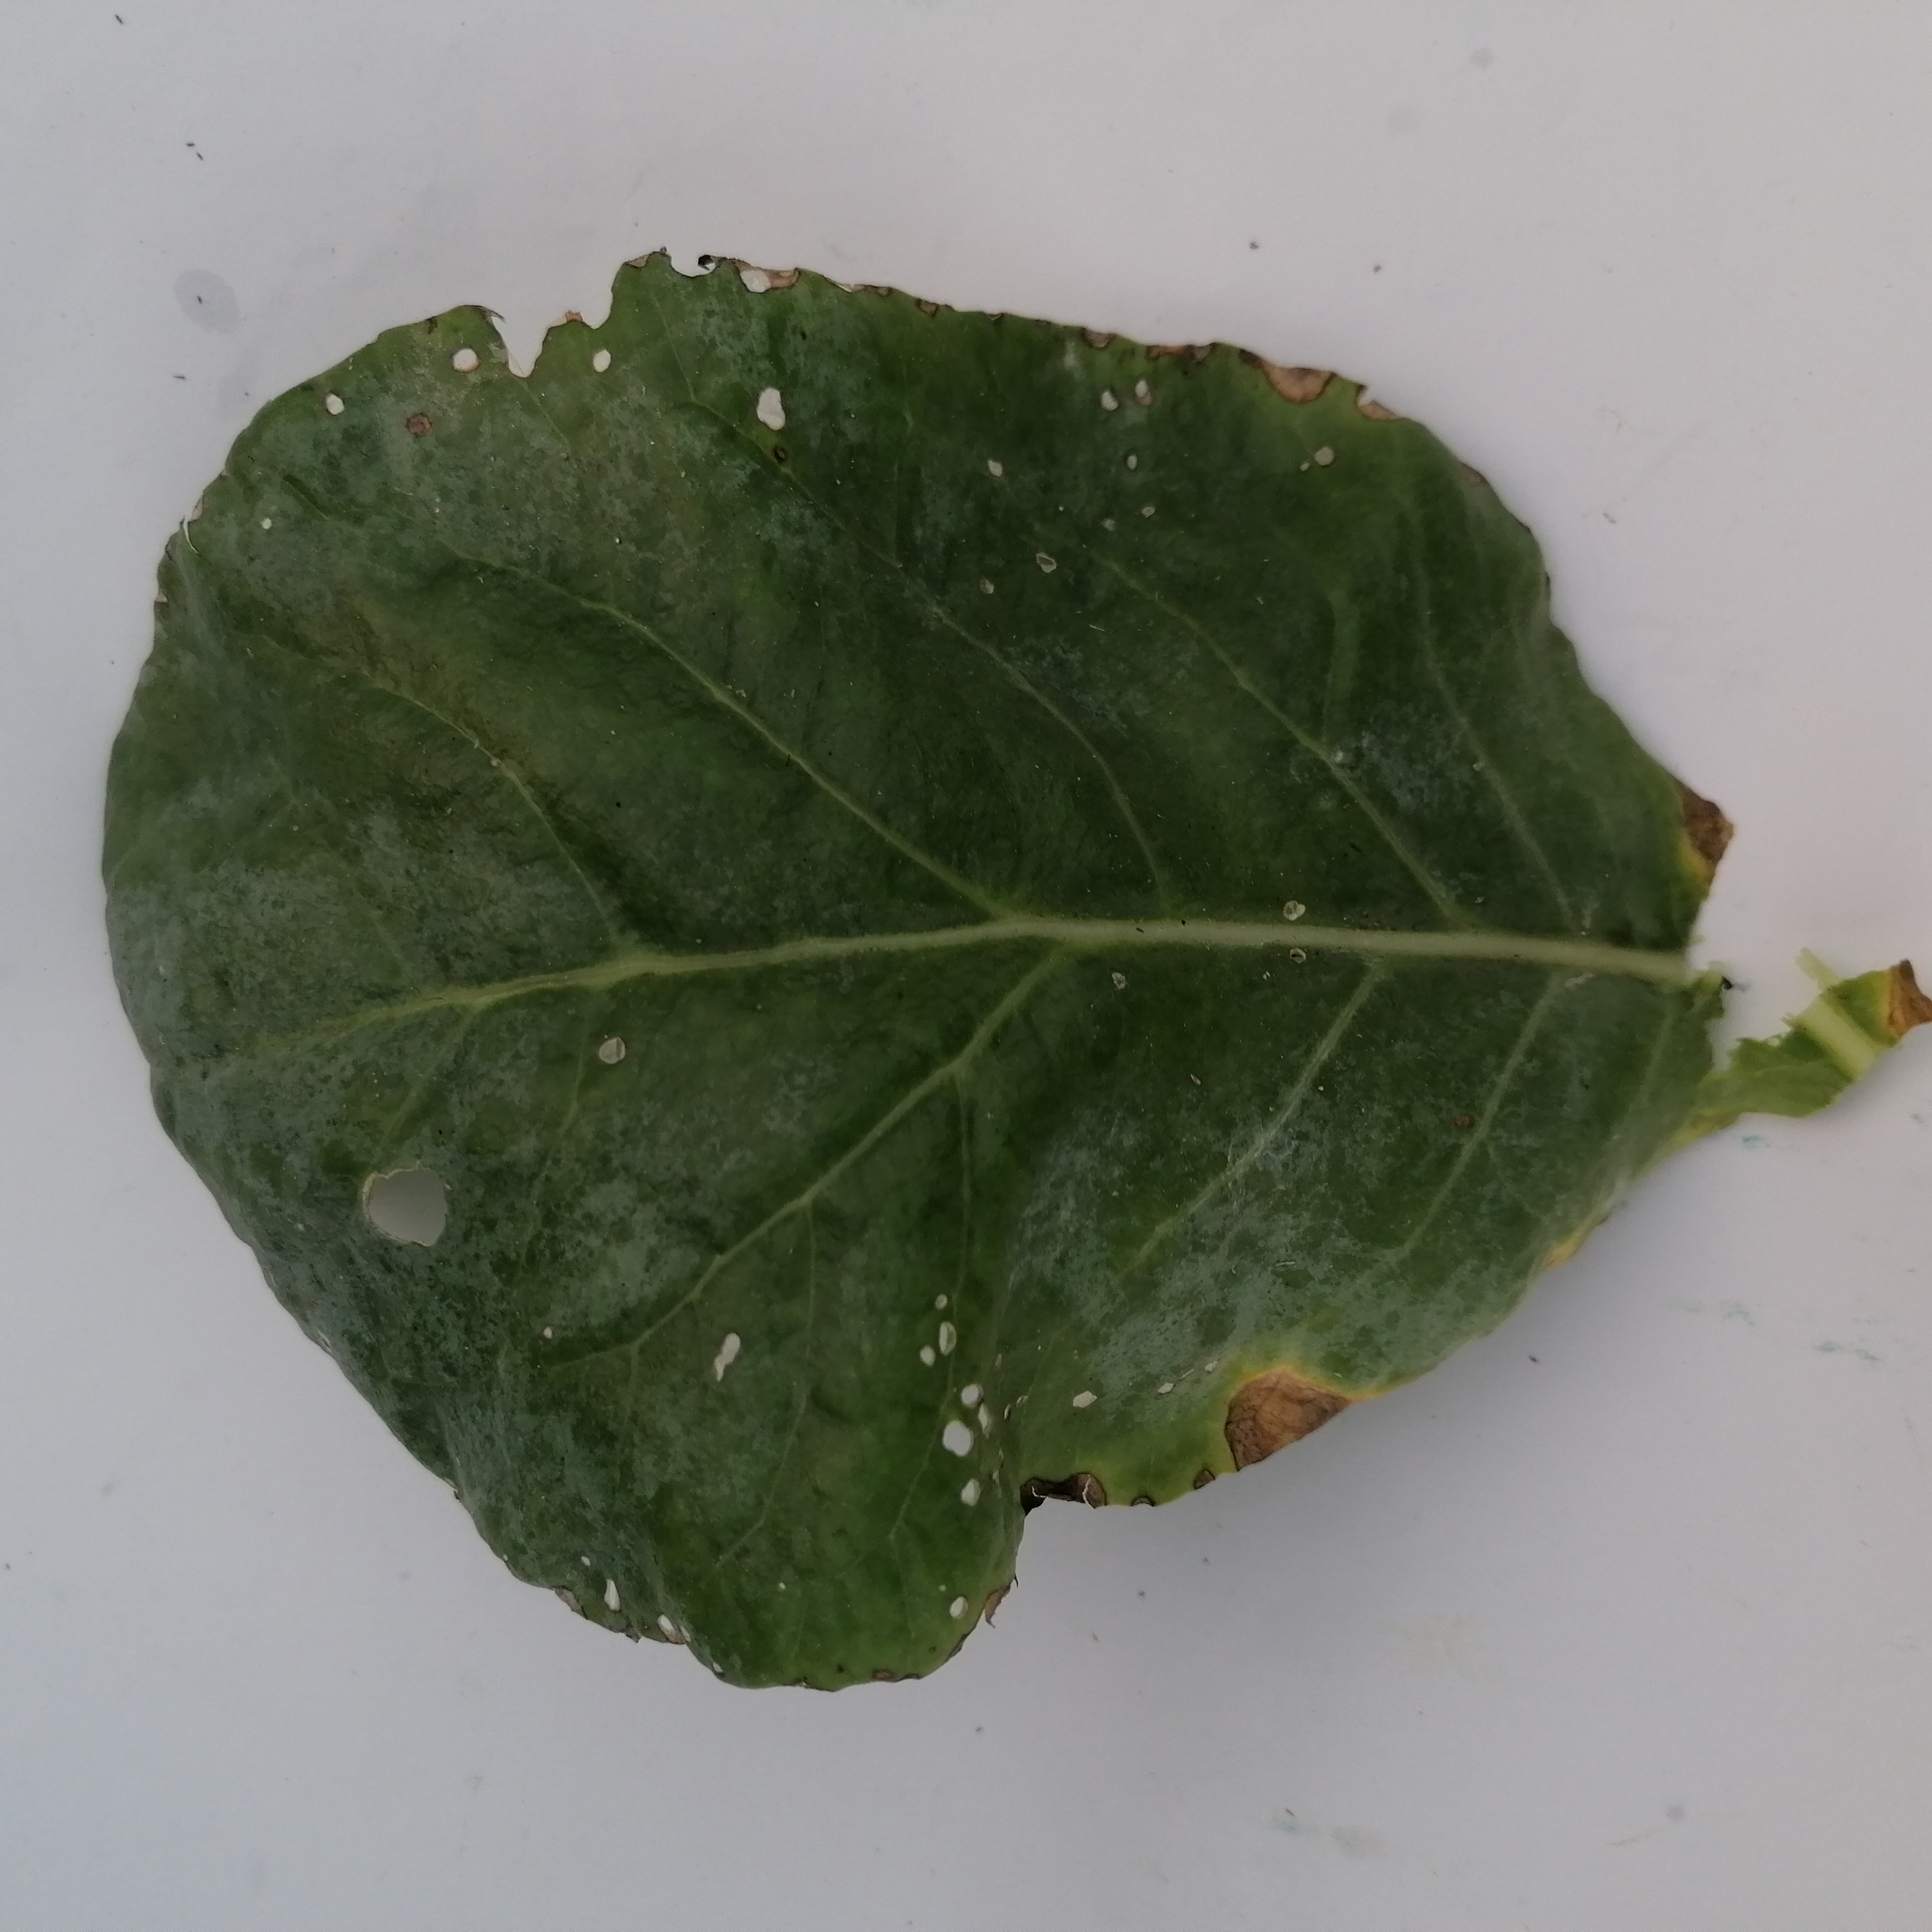
Label: Insect Hole